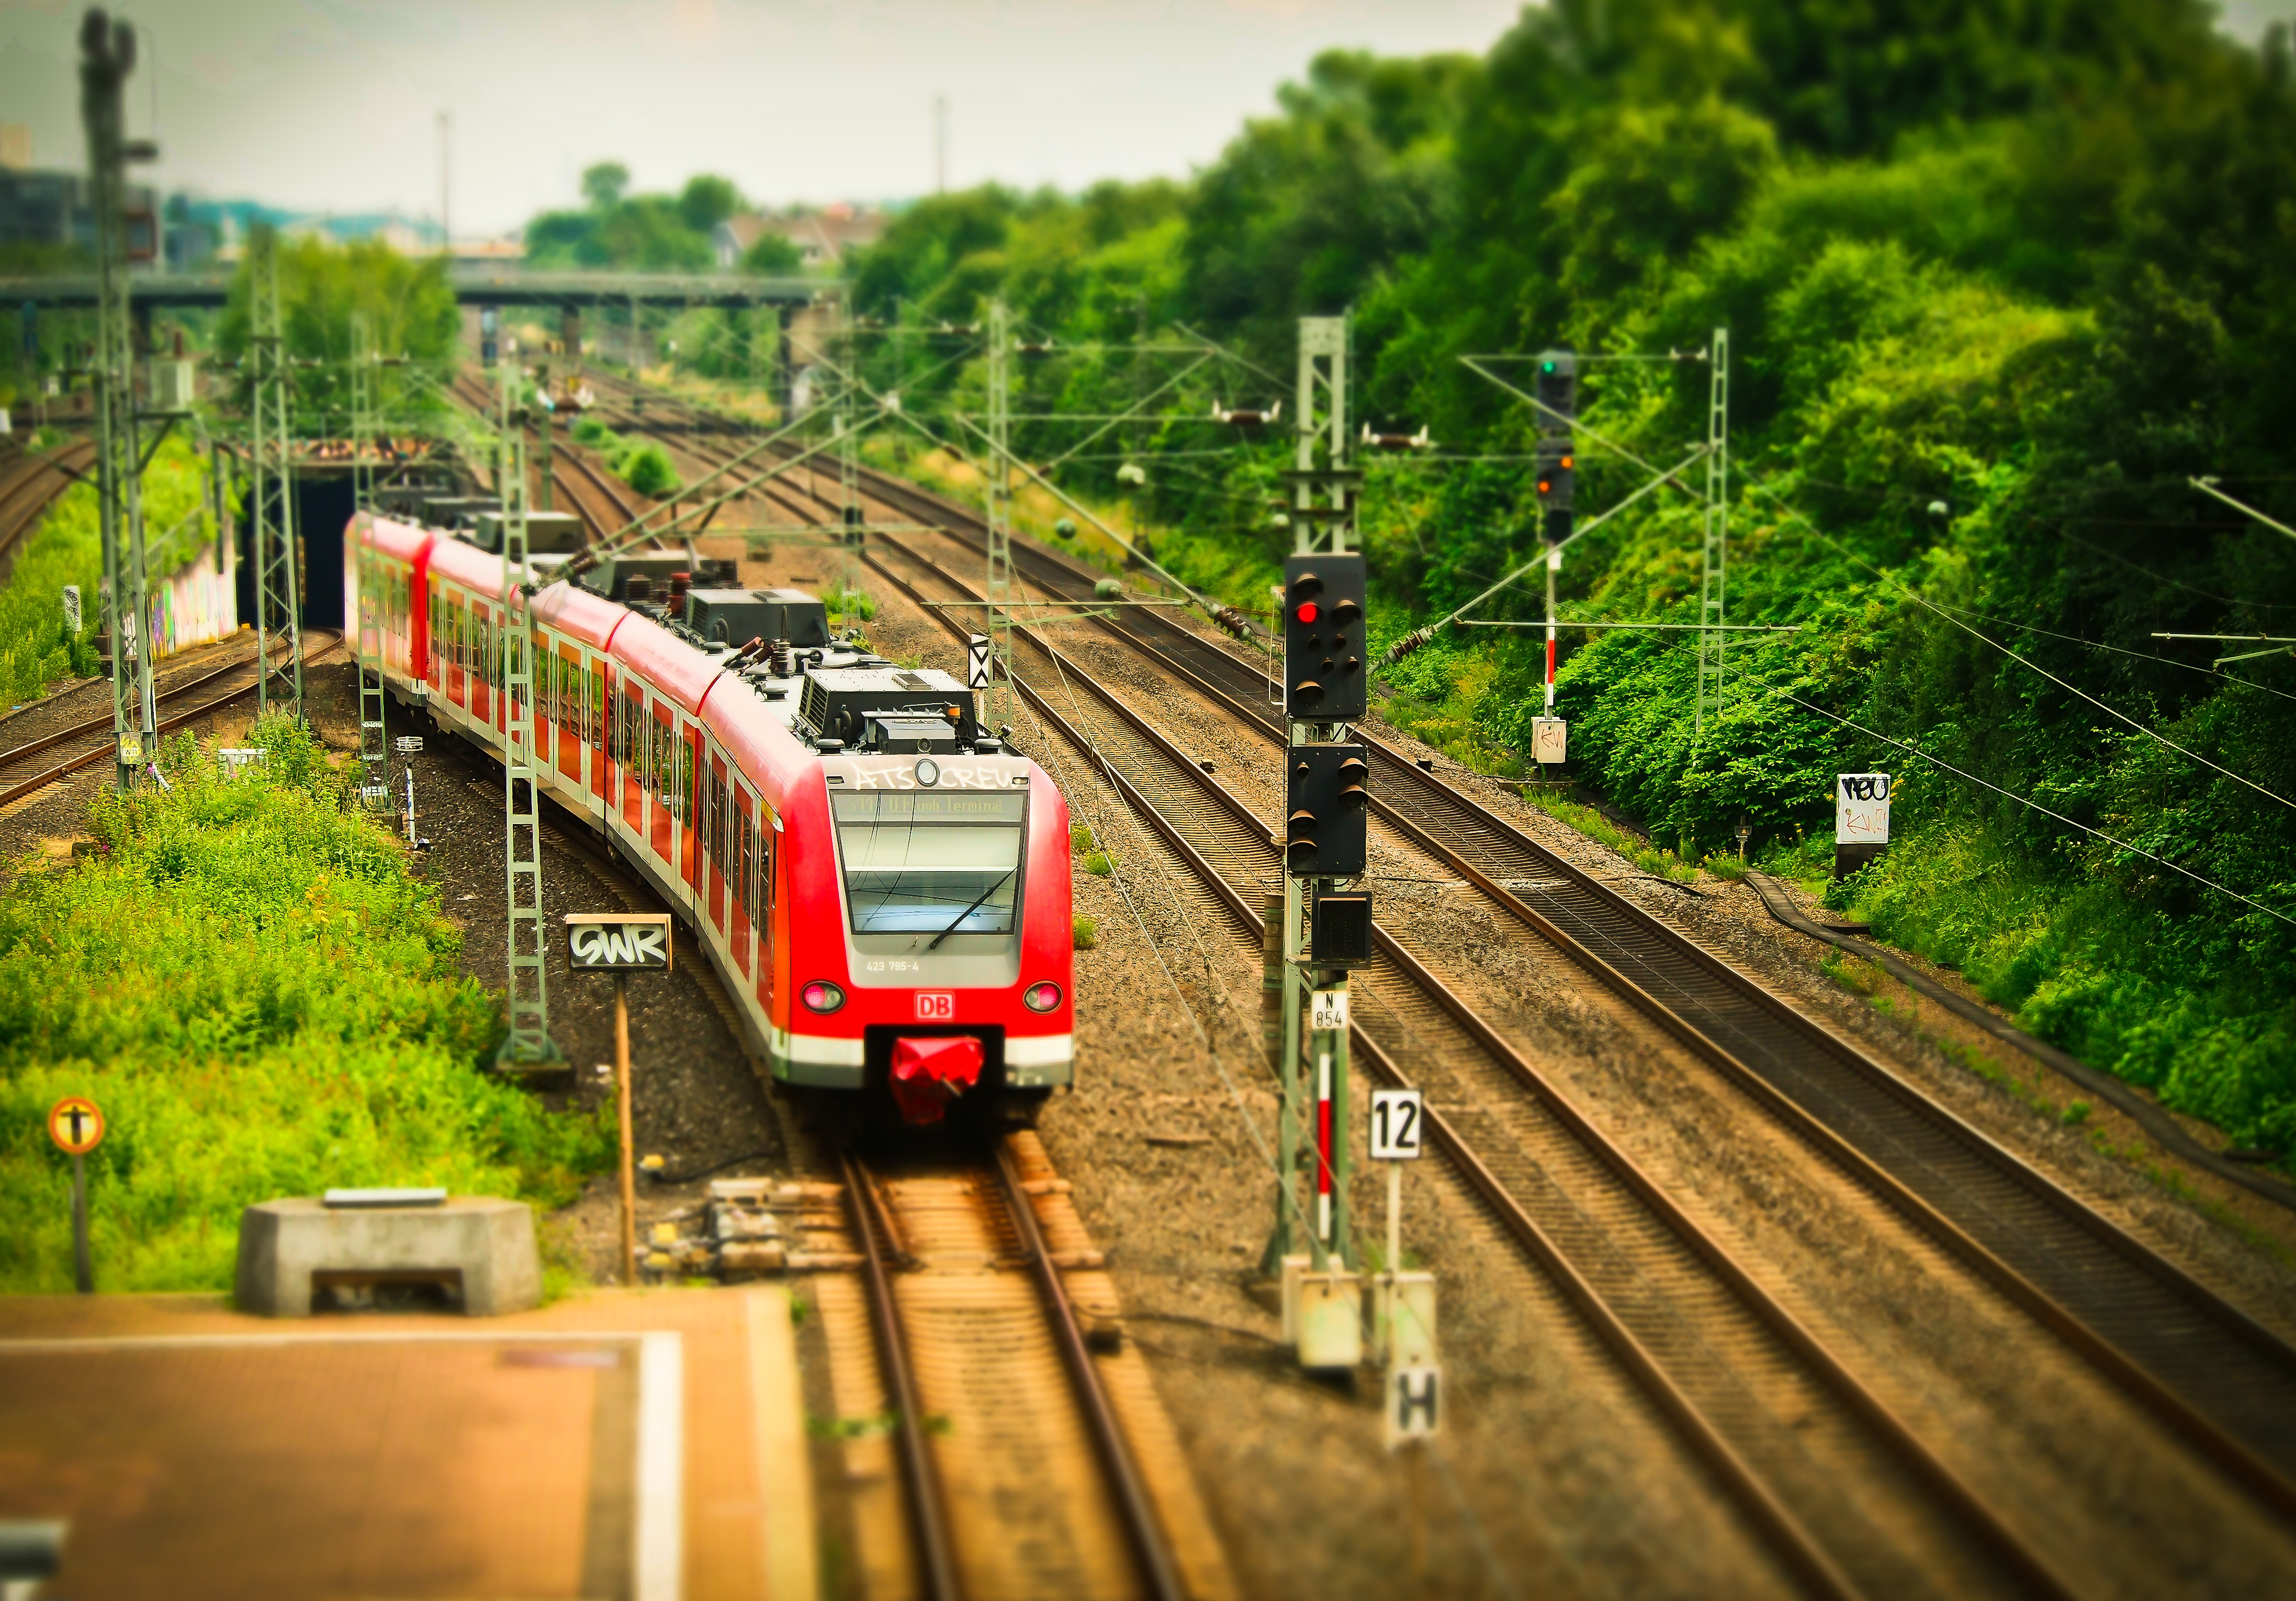
track, railway, train, transport, vehicle, signal, lane, public transport, railways, seemed, junction, db, rail transport, railway tracks, electric locomotive, rail traffic, tilt shift, miniature effect, s bahn, zugfahrt, land vehicle, residential area, rolling stock, metropolitan area